La Bouillie

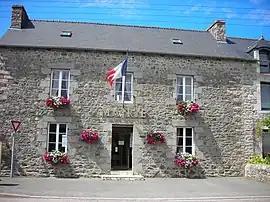
Town hall

La Bouillie (Gallo: "Labólhi") is a commune in the Côtes-d'Armor department of Brittany in northwestern France.